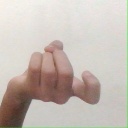
अक्षर: ज